Wilhelm-Ferdinand Galland

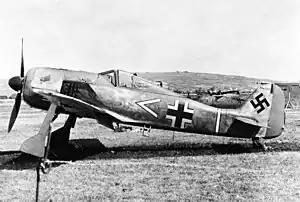
A Focke-Wulf Fw 190 fighter similar to those flown by Galland.

On 28 March 1942, the RAF conducted a "Rodeo" fighter sweeps over enemy territory. In its defense, II. "Gruppe" was called to action when an attack on Boulogne was imminent. The Hornchurch Wing engaged the "Stab" (headquarters unit) and I. "Gruppe" of JG 26 over Guînes and the English Channel while the Kenley Wing led by Group Captain Victor Beamish encountered II. "Gruppe" between Cap Gris-Nez and Calais. In this aerial battle, JG 26 lost two aircraft and claimed six RAF fighters shot down, including Beamish who was killed in action. Galland accounted for one of the six German claims, taking his total to four aerial victories. He was credited with shooting down a Spitfire at 18:50 in the vicinity of Cap Gris-Nez. On 10 April, the RAF flew two "Rodeos", providing a diversion for a "Ramrod" short range bomber attack missions targeting Boulogne. That day, Galland flew with the "Gruppenstab" under the command of "Hauptmann" Joachim Müncheberg. JG 26 lost three aircraft, including two pilots killed in action, for six aerial victories claimed. Galland claimed a 340 (Free French) Squadron Spitfire shot down west of Étaples. His sixth claim was filed on 24 April following combat in defense of "Circus" No. 132. That day, the RAF targeted oil installations at Vlissingen and Walcheren in the Netherlands. II. "Gruppe" took off from Abbeville, headed for Cap Gris-Nez and attacked No. 234 Squadron, shooting down four Spitfires. One victory was credited to Galland who shot down a Spitfire near Cap d'Albert. On 1 May, four "Rodeos" and "Circus" No. 150 attacked various targets in northern France. II. "Gruppe" engaged the Hornchurch and North Weald Wing. During this encounter, Galland shot down a Spitfire from either No. 122 or No. 222 Squadron in the vicinity of Dover.